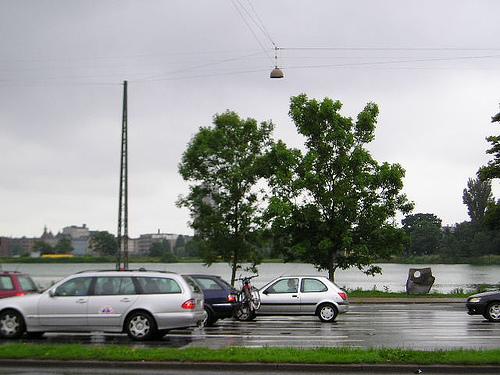
Weather: rain or strom